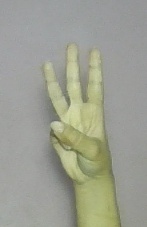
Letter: thaa